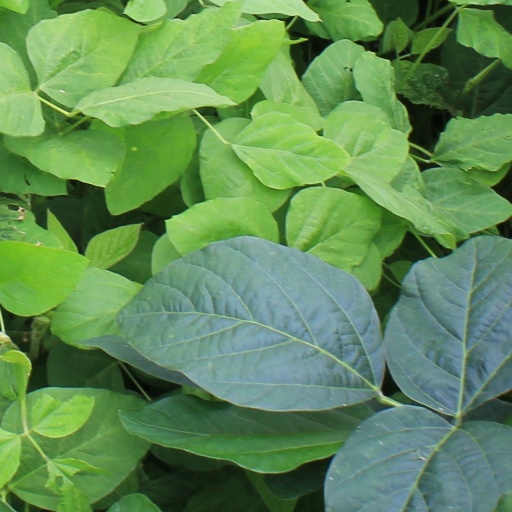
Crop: soybean